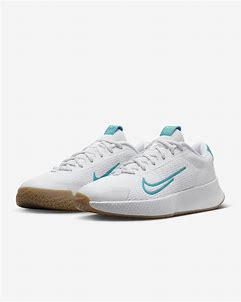
Brand: Nike
Model: Court Vapor Lite 2